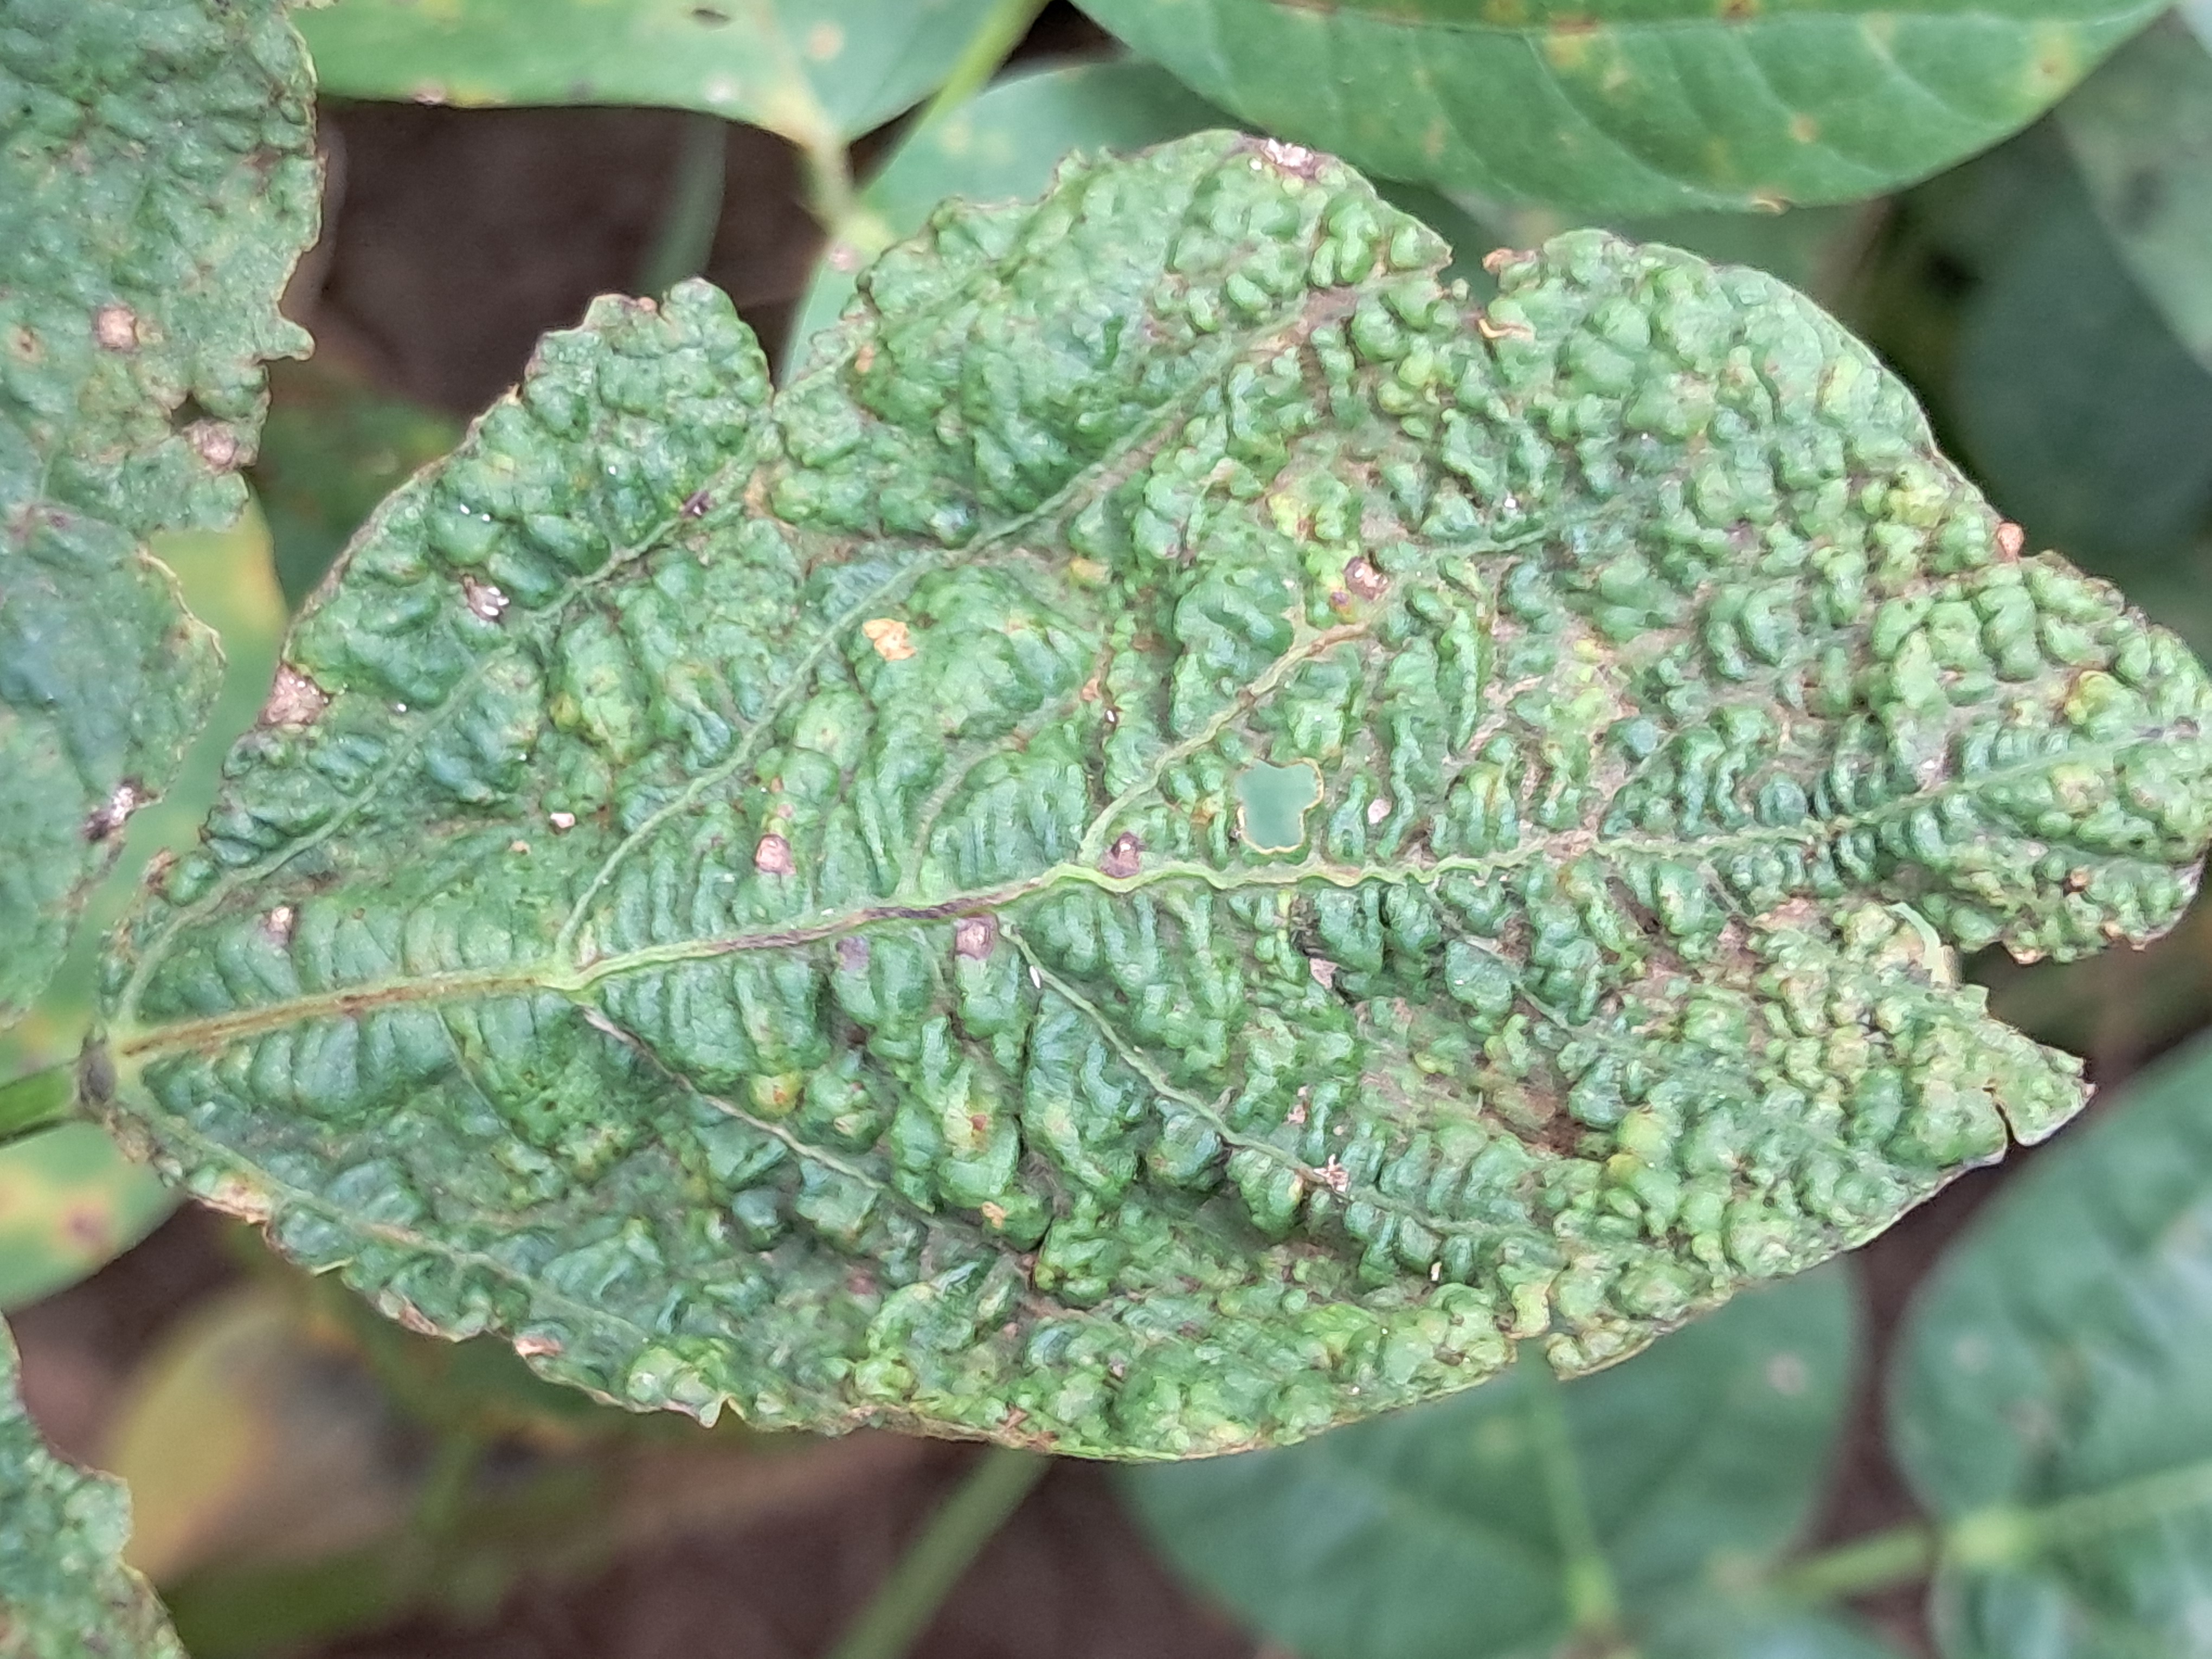
Label: Mosaic